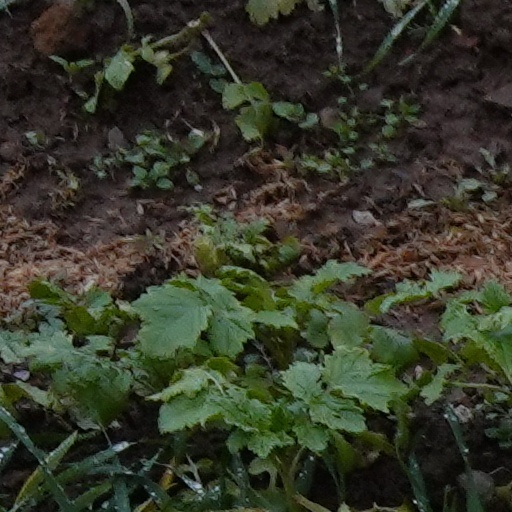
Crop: wheat